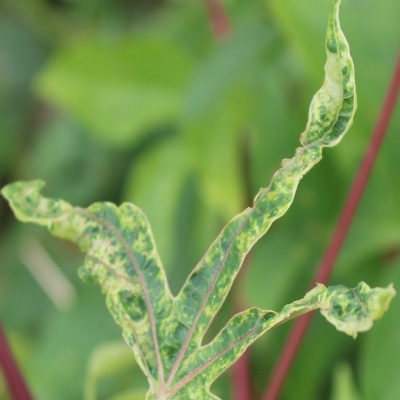
Crop: Cassava
Condition: mosaic